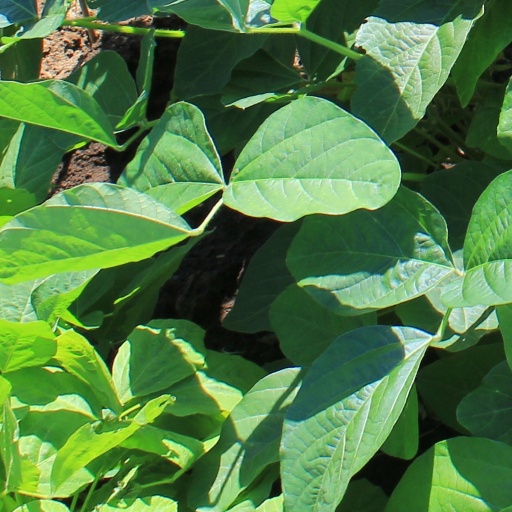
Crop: soybean